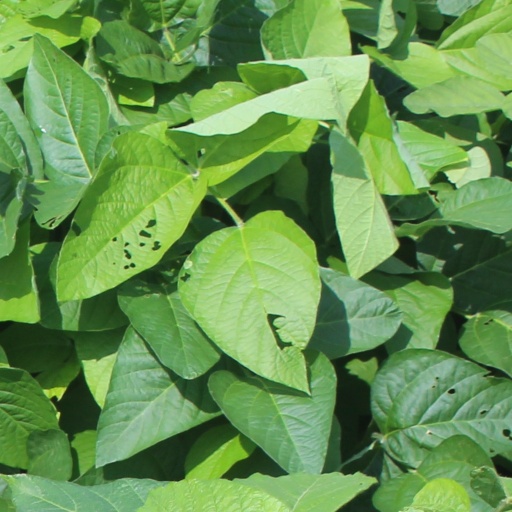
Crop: soybean